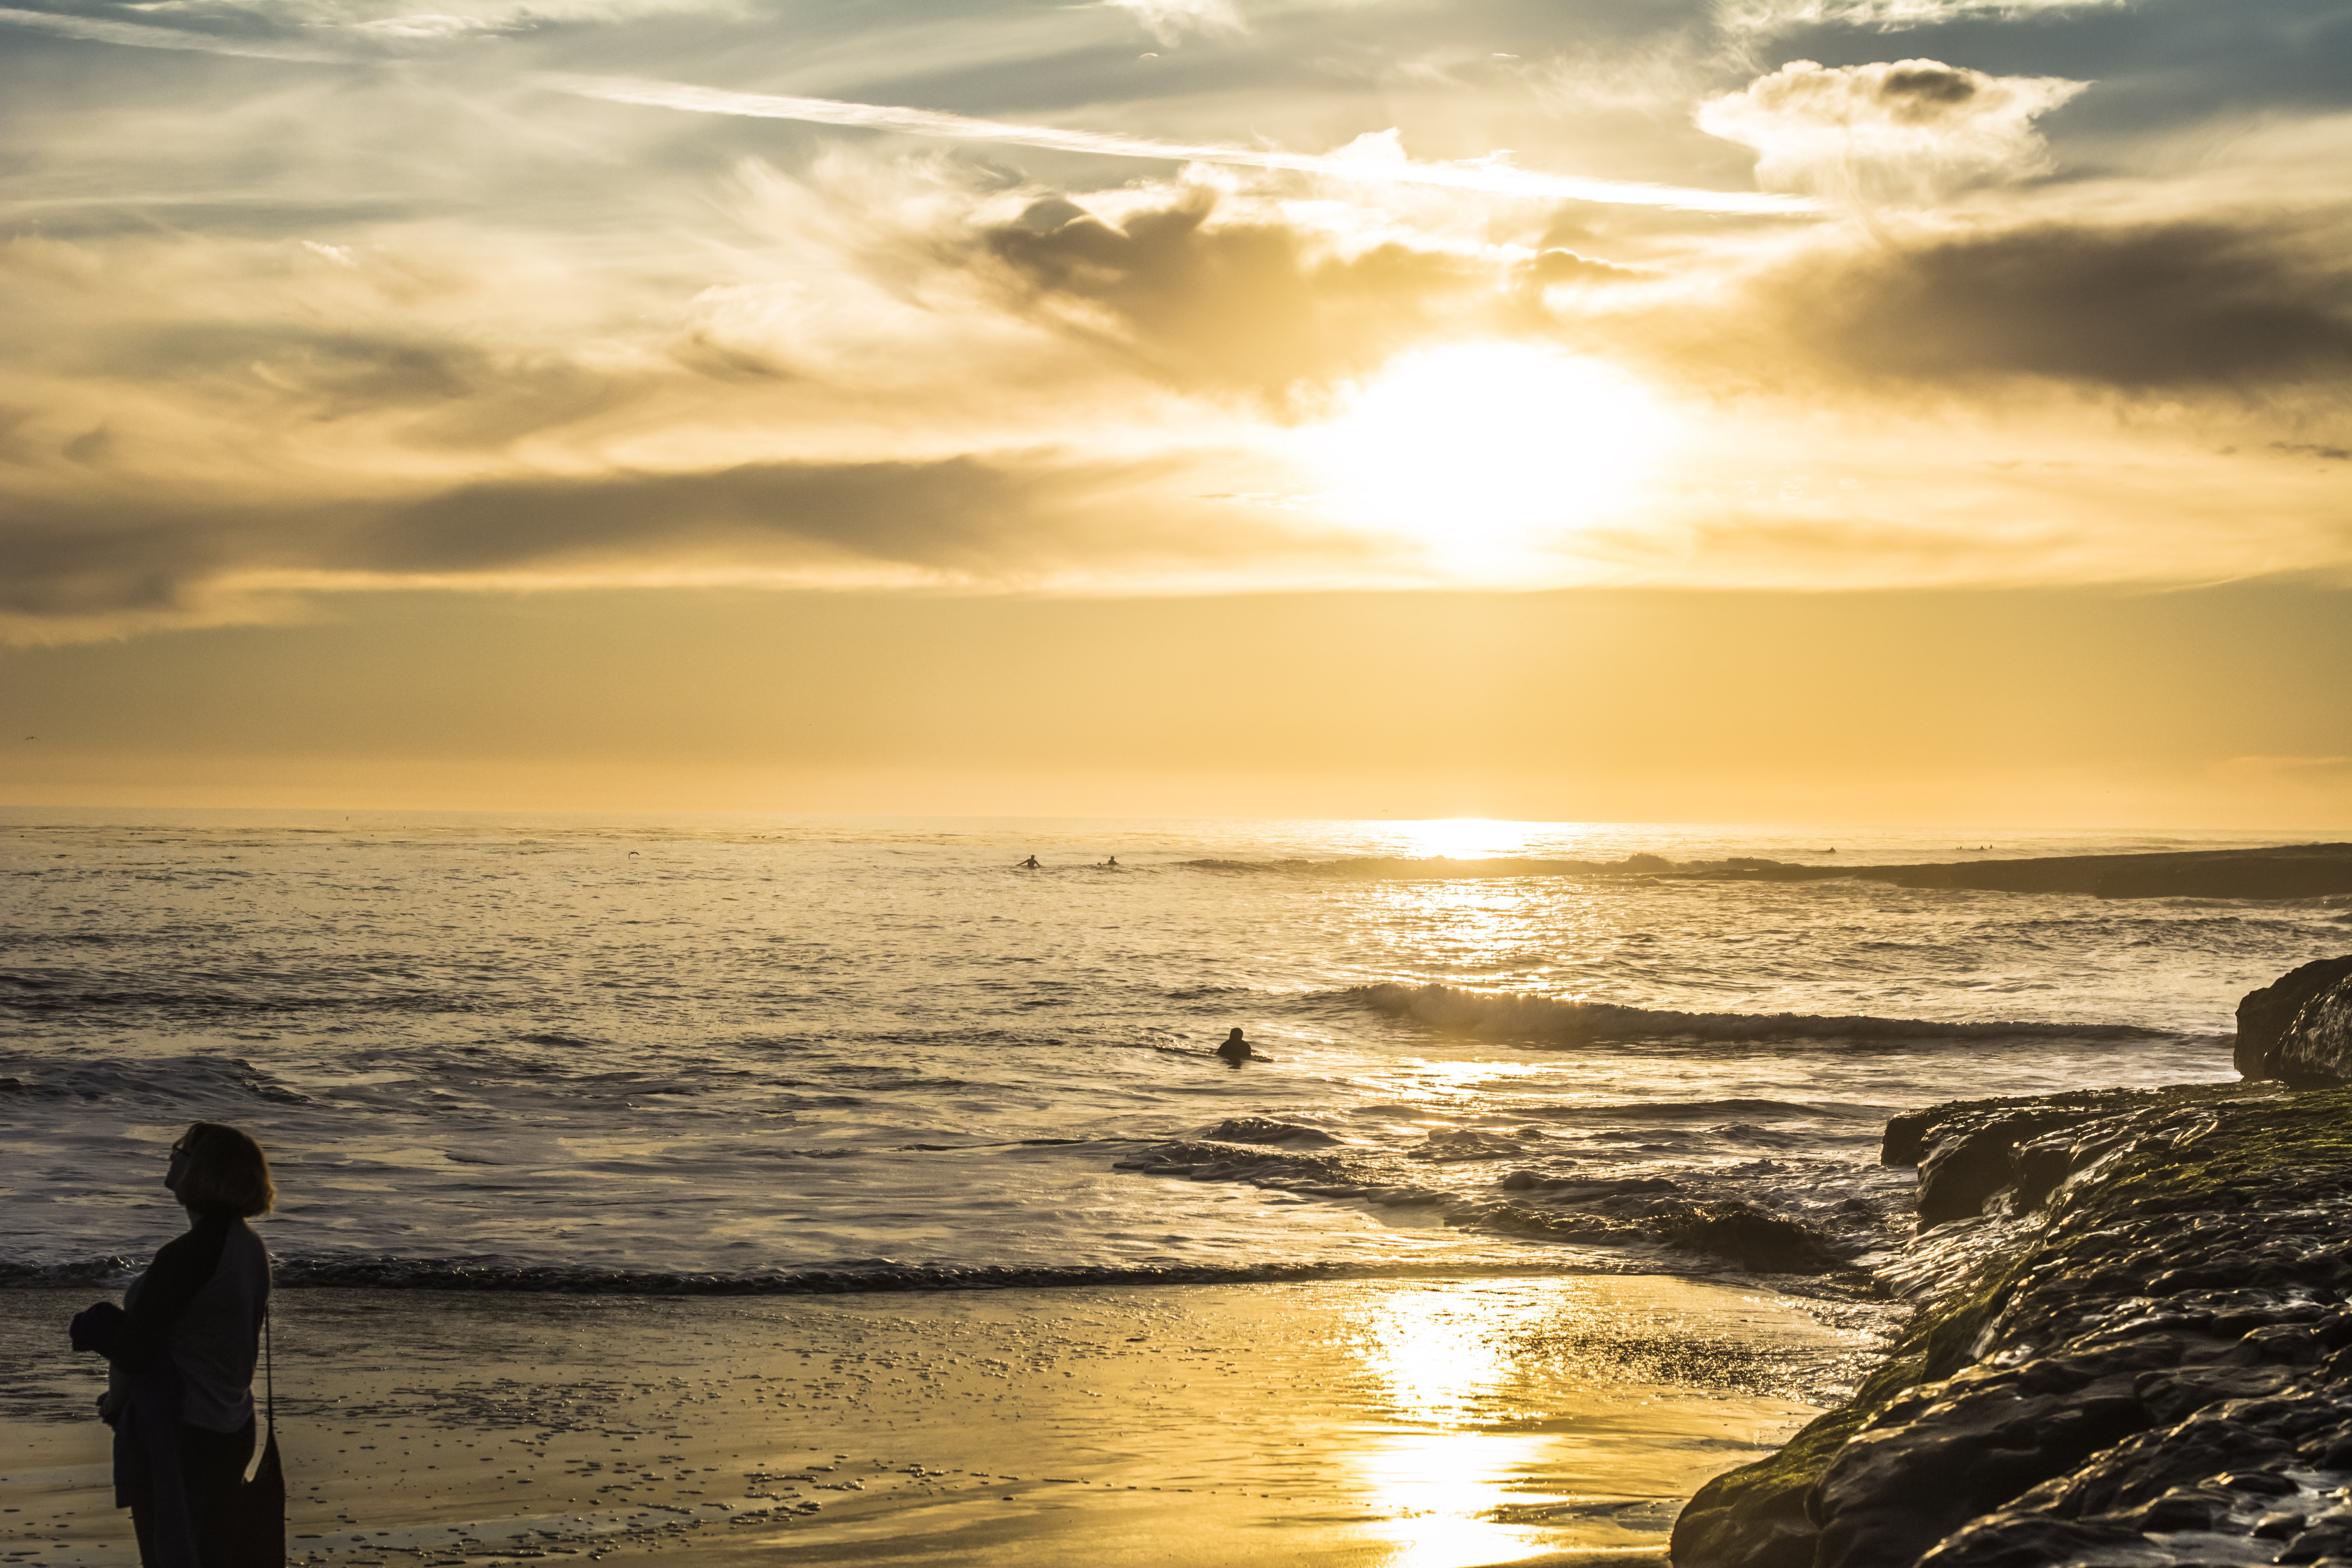
beach, sea, coast, water, sand, ocean, horizon, cloud, sky, sun, sunrise, sunset, sunlight, morning, shore, wave, dawn, dusk, evening, reflection, peaceful, bay, body of water, waves, clouds, beach sunset, wind wave